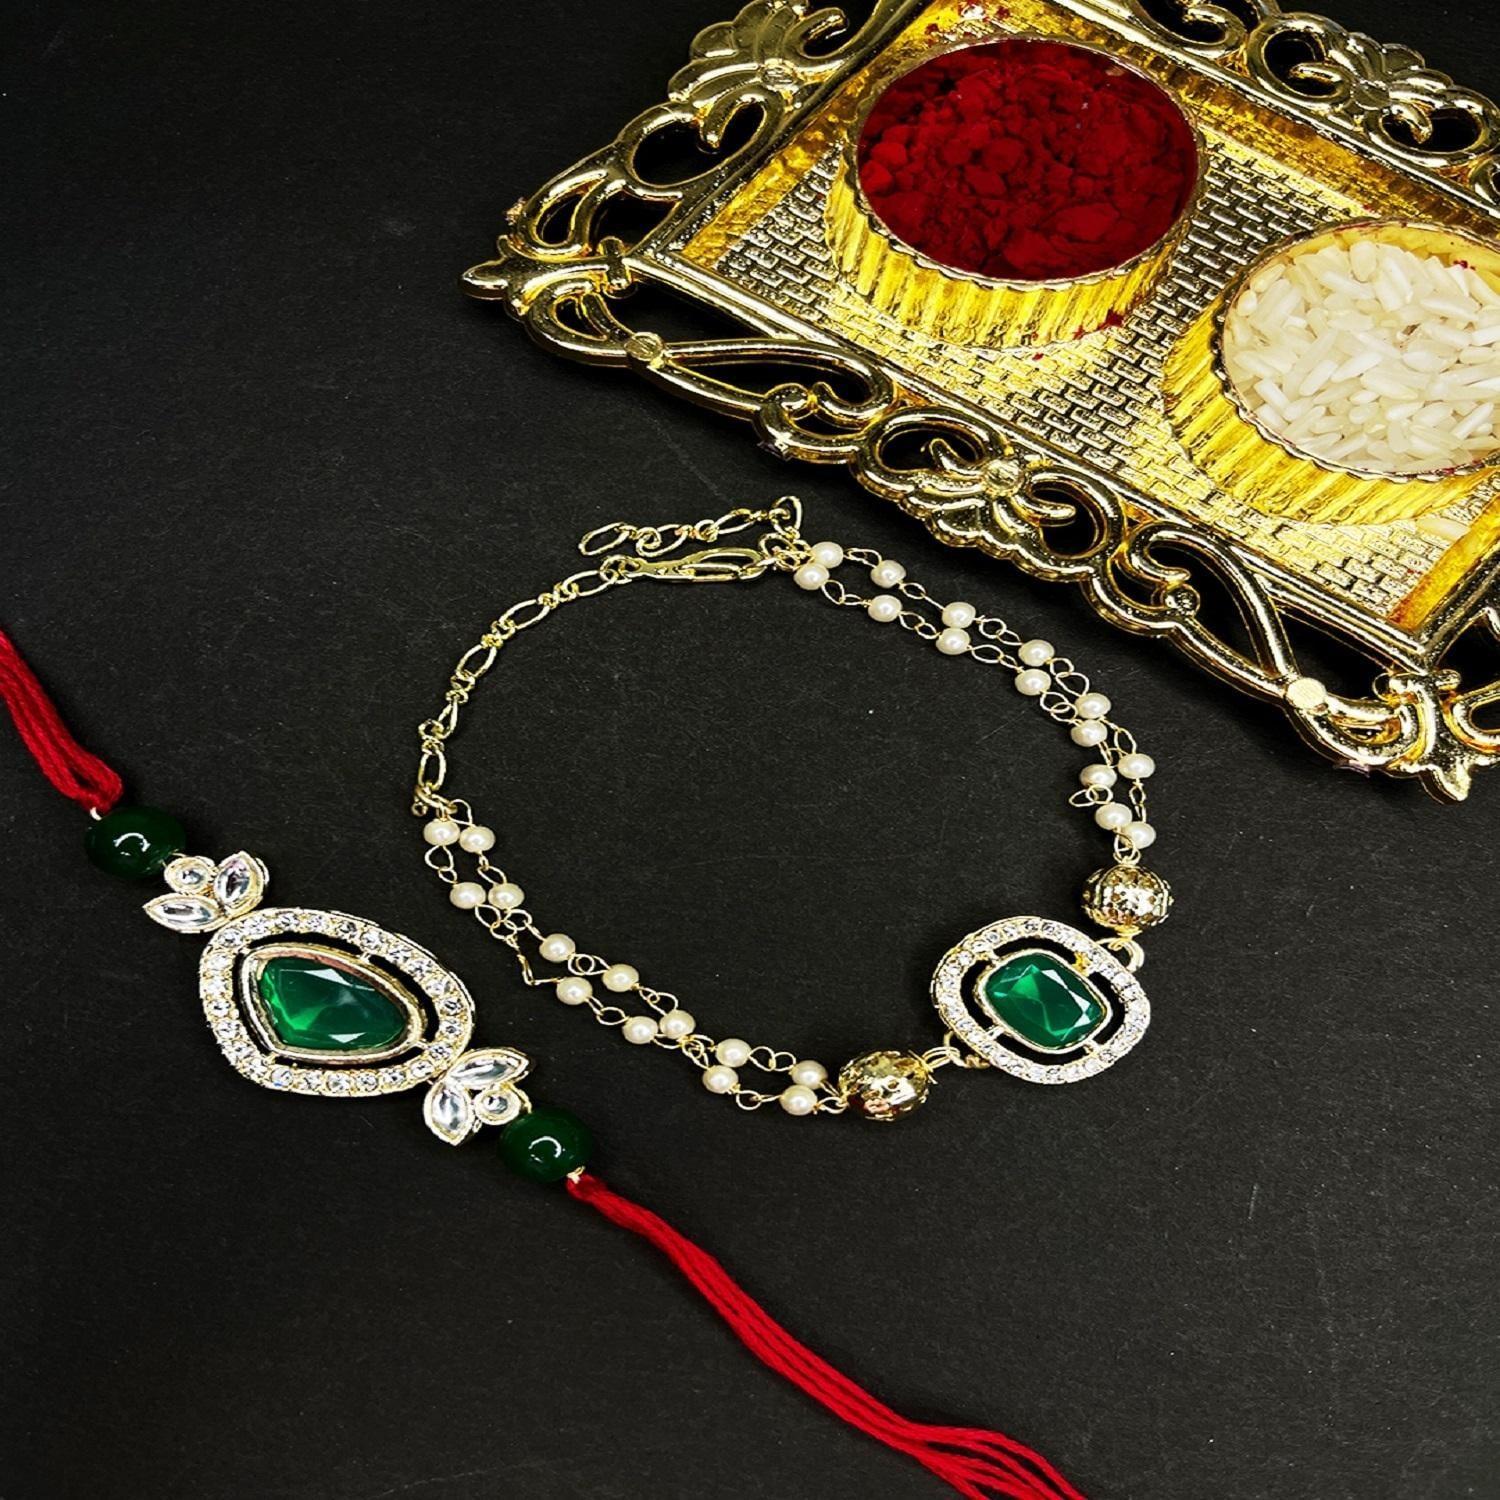
Mahi Gold Plated Classic Kundan and Artificial Pearl Studded Ethnic Couple Rakhi Set for Bhaiya and Bhabhi (RCOL1105728GGre)
Type: Rakhis
Brand: Mahi
Price: Rs. 349
 Celebrate Raksha Bandhan with our exquisitely crafted Kundan Rakhi, designed to strengthen the bond between siblings. This traditional Rakhi features intricate beadwork and durable thread, ensuring it stands the test of time. Handmade with care, each Rakhi is a unique and meaningful gift for your brother. Each Rakhi carries heartfelt blessings and good wishes for your brother's well-being and success. Celebrates the bond of love and protection between siblings, a cherished tradition in Indian culture.
Features: The Rakhi is adorned with vibrant colors and attractive embellishments that add a touch of elegance to the celebration. Multi-Purpose Use: Lumba Rakhi can be used as a bracelet or an ornamental accessory for various festive occasions and celebrations.,Content in Box : 2 Rakhis ; Cultural Significance: This beautiful Rakhi will acknowledge your love for Your Brother with the promise that your bond with him will grow stronger as time goes on.,Vibrant Colors: Adding bright and playful colors to the celebration will make it stand out and make it more enjoyable. This Rakhi Combo comes with a Small Rakhi Greeting Card along with a few grams of Roli & Chawal,Celebrate the bond of love and protection with our exquisite Rakhis. Share the joy of Raksha Bandhan Festival with this beautiful Rakhi, a token of love, protection and blessings.,Adjustable Size and Easy to tie: Designed to fit wrists of all sizes. It is simple and easy to tie the Rakhi securely and effortlessly.
Included: 2 Rakhis